Describe the emotion expressed in this image:  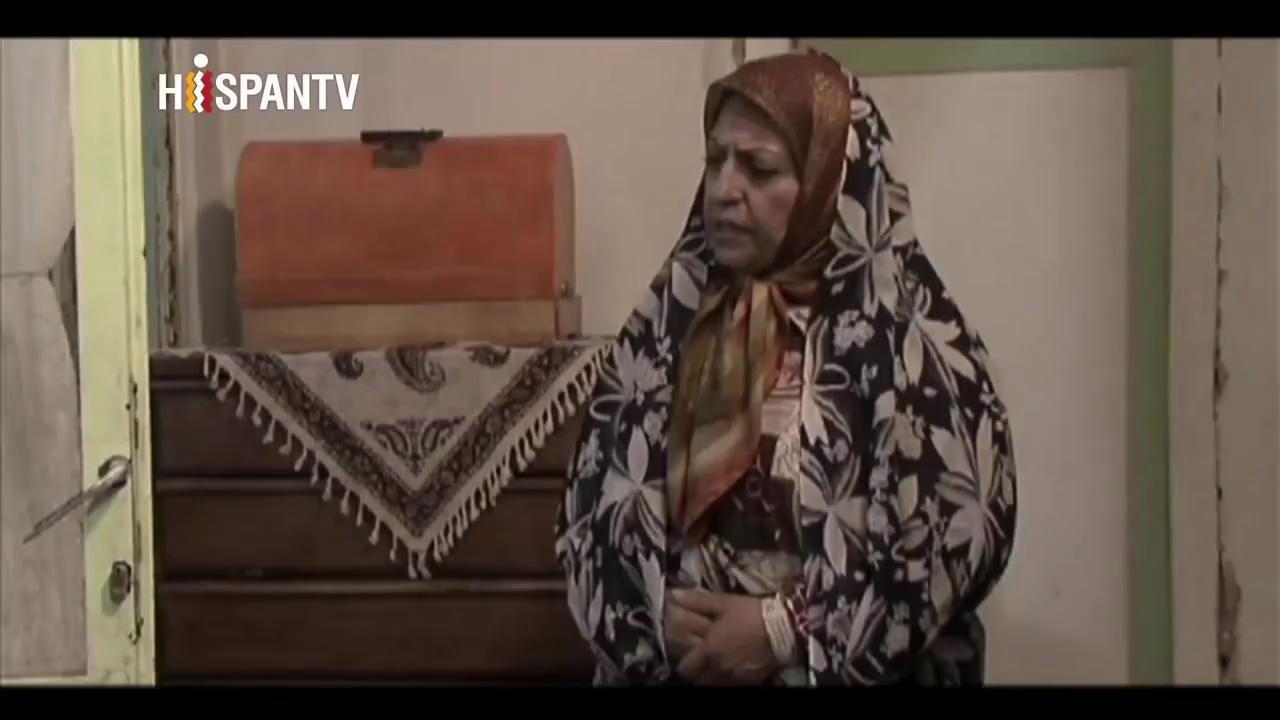
This person displays Pain, valence and arousal with low intensity.